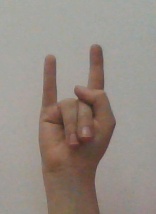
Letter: la